Five bani

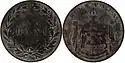
5 bani coin from 1867

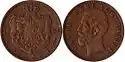
5 bani coin from 1884

The first five-bani coin was struck in 1867 by two different mints in Birmingham, England: Heaton and Watt & Co. The coin measured 25mm in diameter and weighed 5g. It was composed of 95% copper, 4% tin and 1% zinc. The obverse featured the name of the country and its coat of arms. The reverse featured the denomination within a laurel branch and oak branch. The denomination within the wreath read "5 BANI" and 1867. Each mint struck 12.5 million of the coin. Watt & Co. used the mintmark "WATT & C" below the wreath while Heaton used one of"HEATON". The coins entered circulation on 1 January 1868.